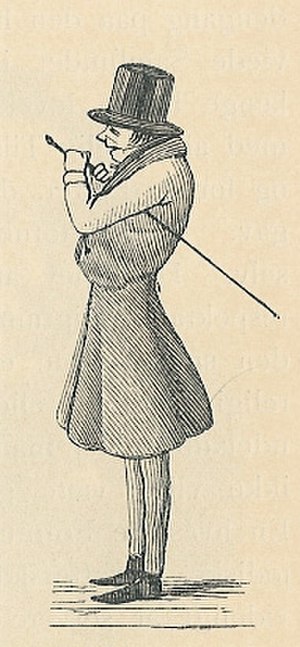
Meïr Aron Goldschmidt / Bladugiver / Striden med Søren Kierkegaard
Søren Kierkegaard som han blev karikeret i Corsaren.
Søren Kierkegaard som han blev karikeret i Meïr Aron Goldschmidts ""Corsaren"".
Meïr Aron Goldschmidt var en dansk-jødisk forfatter, satiriker og politisk iagttager. Han var bror til Moritz Goldschmidt. Udgav det satiriske ugebrev Corsaren i 1840 – 1846, som var kendt for sin åbenmundethed og flabethed og derfor blev elsket, frygtet og hadet på alle fløje i den politiske debat. Tidsskriftet blev jævnligt konfiskeret af censuren, og Goldschmidt måtte i perioder udgive det bag dække af stråmænd. Goldschmidts årgange af Corsaren blev optrykt i faksimile i 1981 forsynet med udførlige registre m.m. Udgaven er komplet på nær et par numre som ikke har kunnet fremskaffes. I 1846 solgte Goldschmidt Corsaren, som blev ført videre af andre skribenter til 1855, hvor det lukkede på grund af manglende oplag.